John Oliver Secondary School

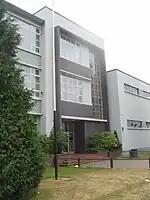
Front entrance to John Oliver Secondary School.

John Oliver Secondary is a school of approximately 1150 students attending grades Eight to Twelve with nearly 70 teachers. The students participate in many extracurricular activities including Music, Sports and Clubs.